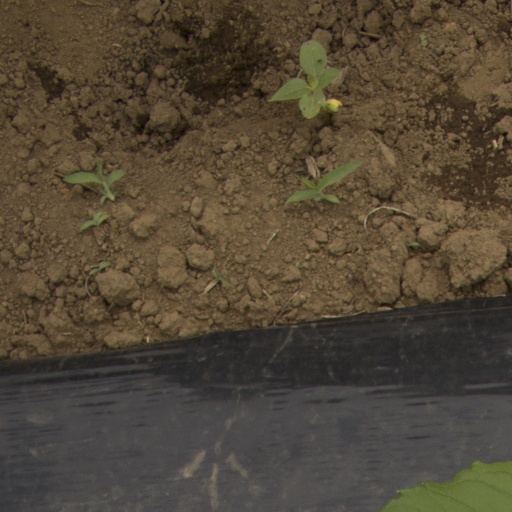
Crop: Jerusalem artichoke